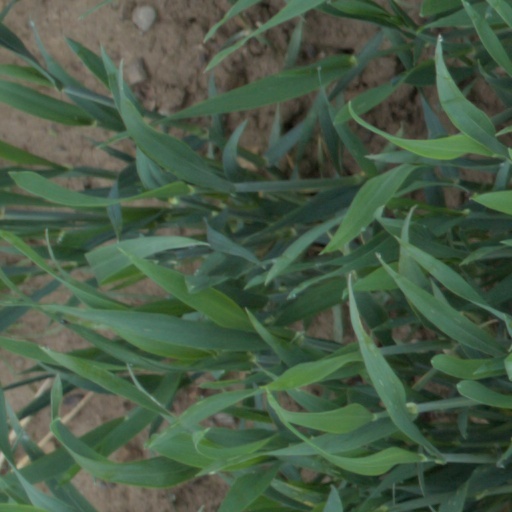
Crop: wheat